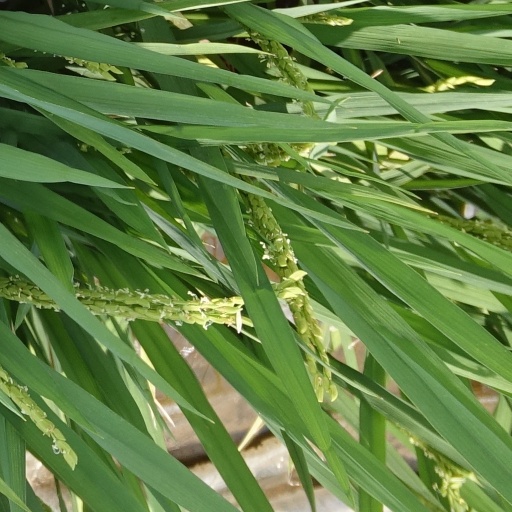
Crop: rice